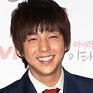
Age: 24